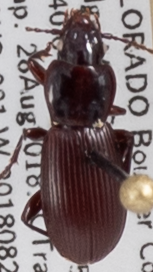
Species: Pterostichus restrictus
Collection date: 2018-08-28
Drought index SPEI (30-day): -1.69
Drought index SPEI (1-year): -1.13
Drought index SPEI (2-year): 0.24